Rich Aucoin

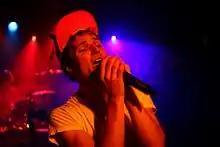
Performing in Sydney, Nova Scotia at the gala concert of the 2010 East Coast Music Awards

Associated acts of Aucoin include fellow Canadian band members that have collaborated at venues and recording studios include; Break Glass with Jace Lasek, Hotel 2 Tango with Howard Bilerman, Common Ground with Andrew Watt, Echo Chamber with David Ewenson, Halla with Paul Aucoin and at St. Mary's Basilica Cathedral with Peter Togni and a session at the famed Abbey Road Studios in London, U.K. featuring on Doug Taylor's album, mixed by David Wrench and mastered by Nilesh Patel at The Exchange and produced by Joel Waddell. The album appeared on the Campus and Community National's !earshot Top 50 Albums chart in January 2012. It was given Album of The Week by the National Post and was a longlisted nominee for the 2012 Polaris Music Prize in June of that year.